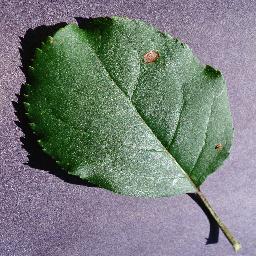
Label: Apple___Black_rot